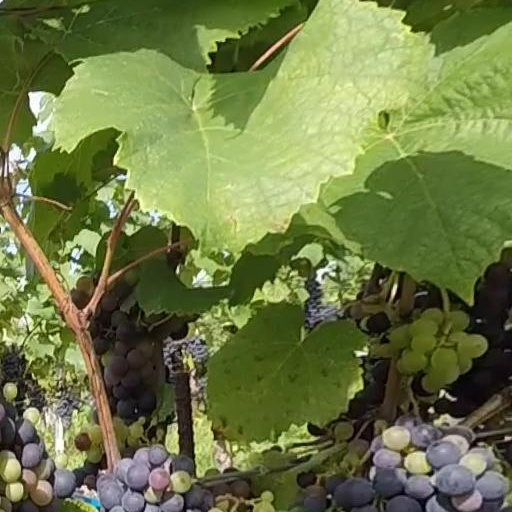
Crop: grape